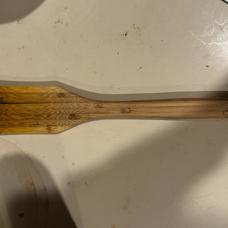
Label: No Cutlery